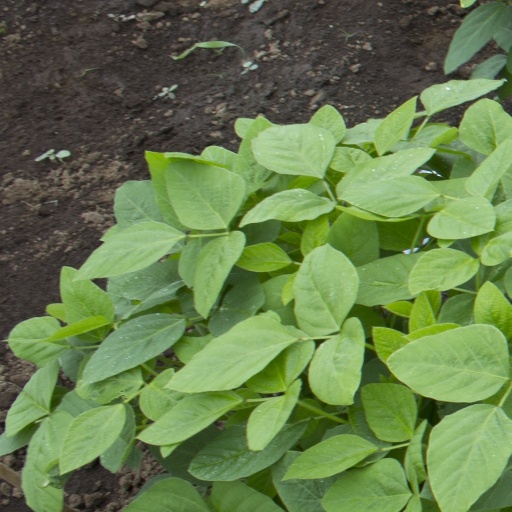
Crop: soybean